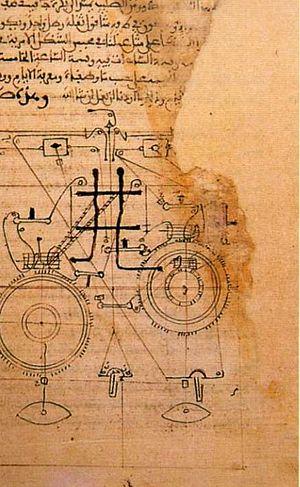
Ali 'Ibn Khalaf al-Muradi était un savant arabe d'Espagne du XIᵉ siècle, ingénieur et écrivain, auteur de Kitāb al-asrār fī natā'ij al-afkār.